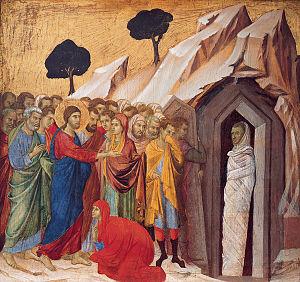
La résurrection de Lazare est un miracle de Jésus rapporté uniquement par l'Évangile de Jean, durant lequel Jésus ramène Lazare de Béthanie à la vie quatre jours après son enterrement. L'événement se déroule à Béthanie. C'est, dans l'Évangile de Jean, le dernier des miracles que Jésus accomplit avant la Passion et sa propre résurrection.
Le musée d'art Kimbell est un musée d'art généraliste qui se trouve à Fort Worth, au Texas. Ses bâtiments ont été construits par l'architecte américain Louis Kahn.
Marie de Béthanie est, selon le Nouveau Testament, une femme disciple de Jésus-Christ. Sœur de Lazare et de Marthe, elle vit avec eux dans le village de Béthanie près de Jérusalem.